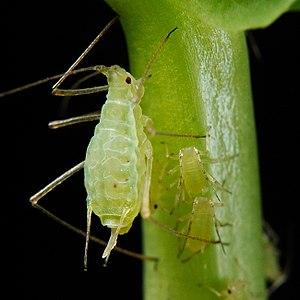
Le puceron vert du pois, aussi appelé puceron du pois, est une espèce de petits insectes de l'ordre des hémiptères et de la famille des aphididés, qui parasite de nombreuses plantes cultivées ou sauvages de la famille des fabacées, dont le pois, le haricot, le trèfle et la luzerne. Il est aussi l'agent vecteur de certaines viroses.